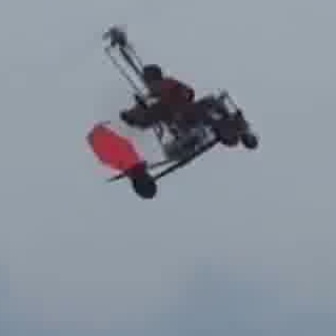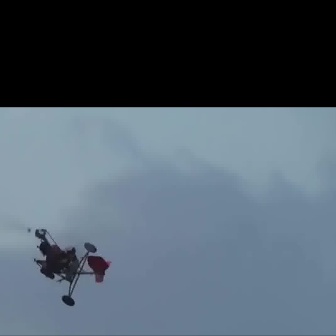
  Please identify the target specified by the bounding box [85,27,255,196] in the first image and locate it in the second image. Return the coordinates in [x_min,y_min,x_max,y_max] format.
Answer: [33,229,110,306]